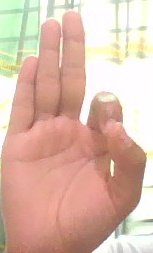
ASL sign: F